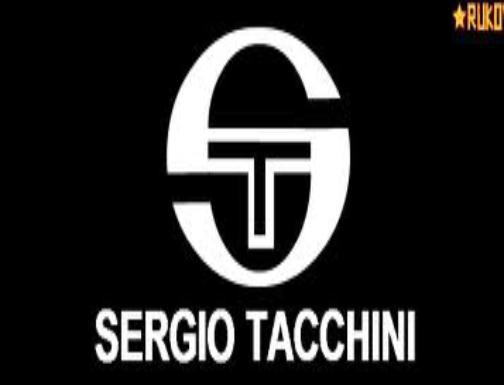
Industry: Clothes